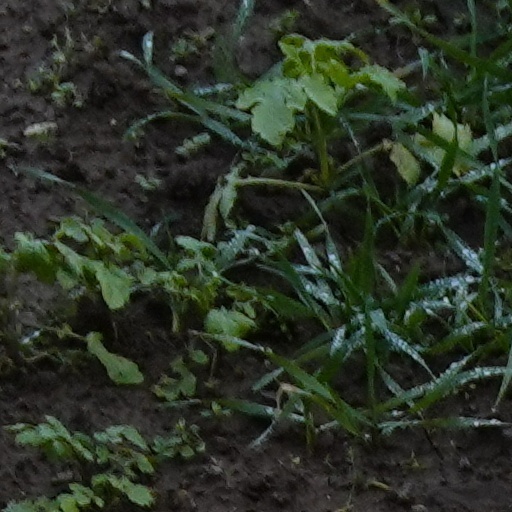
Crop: wheat